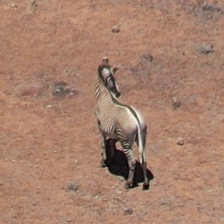
Pose orientation: back-left